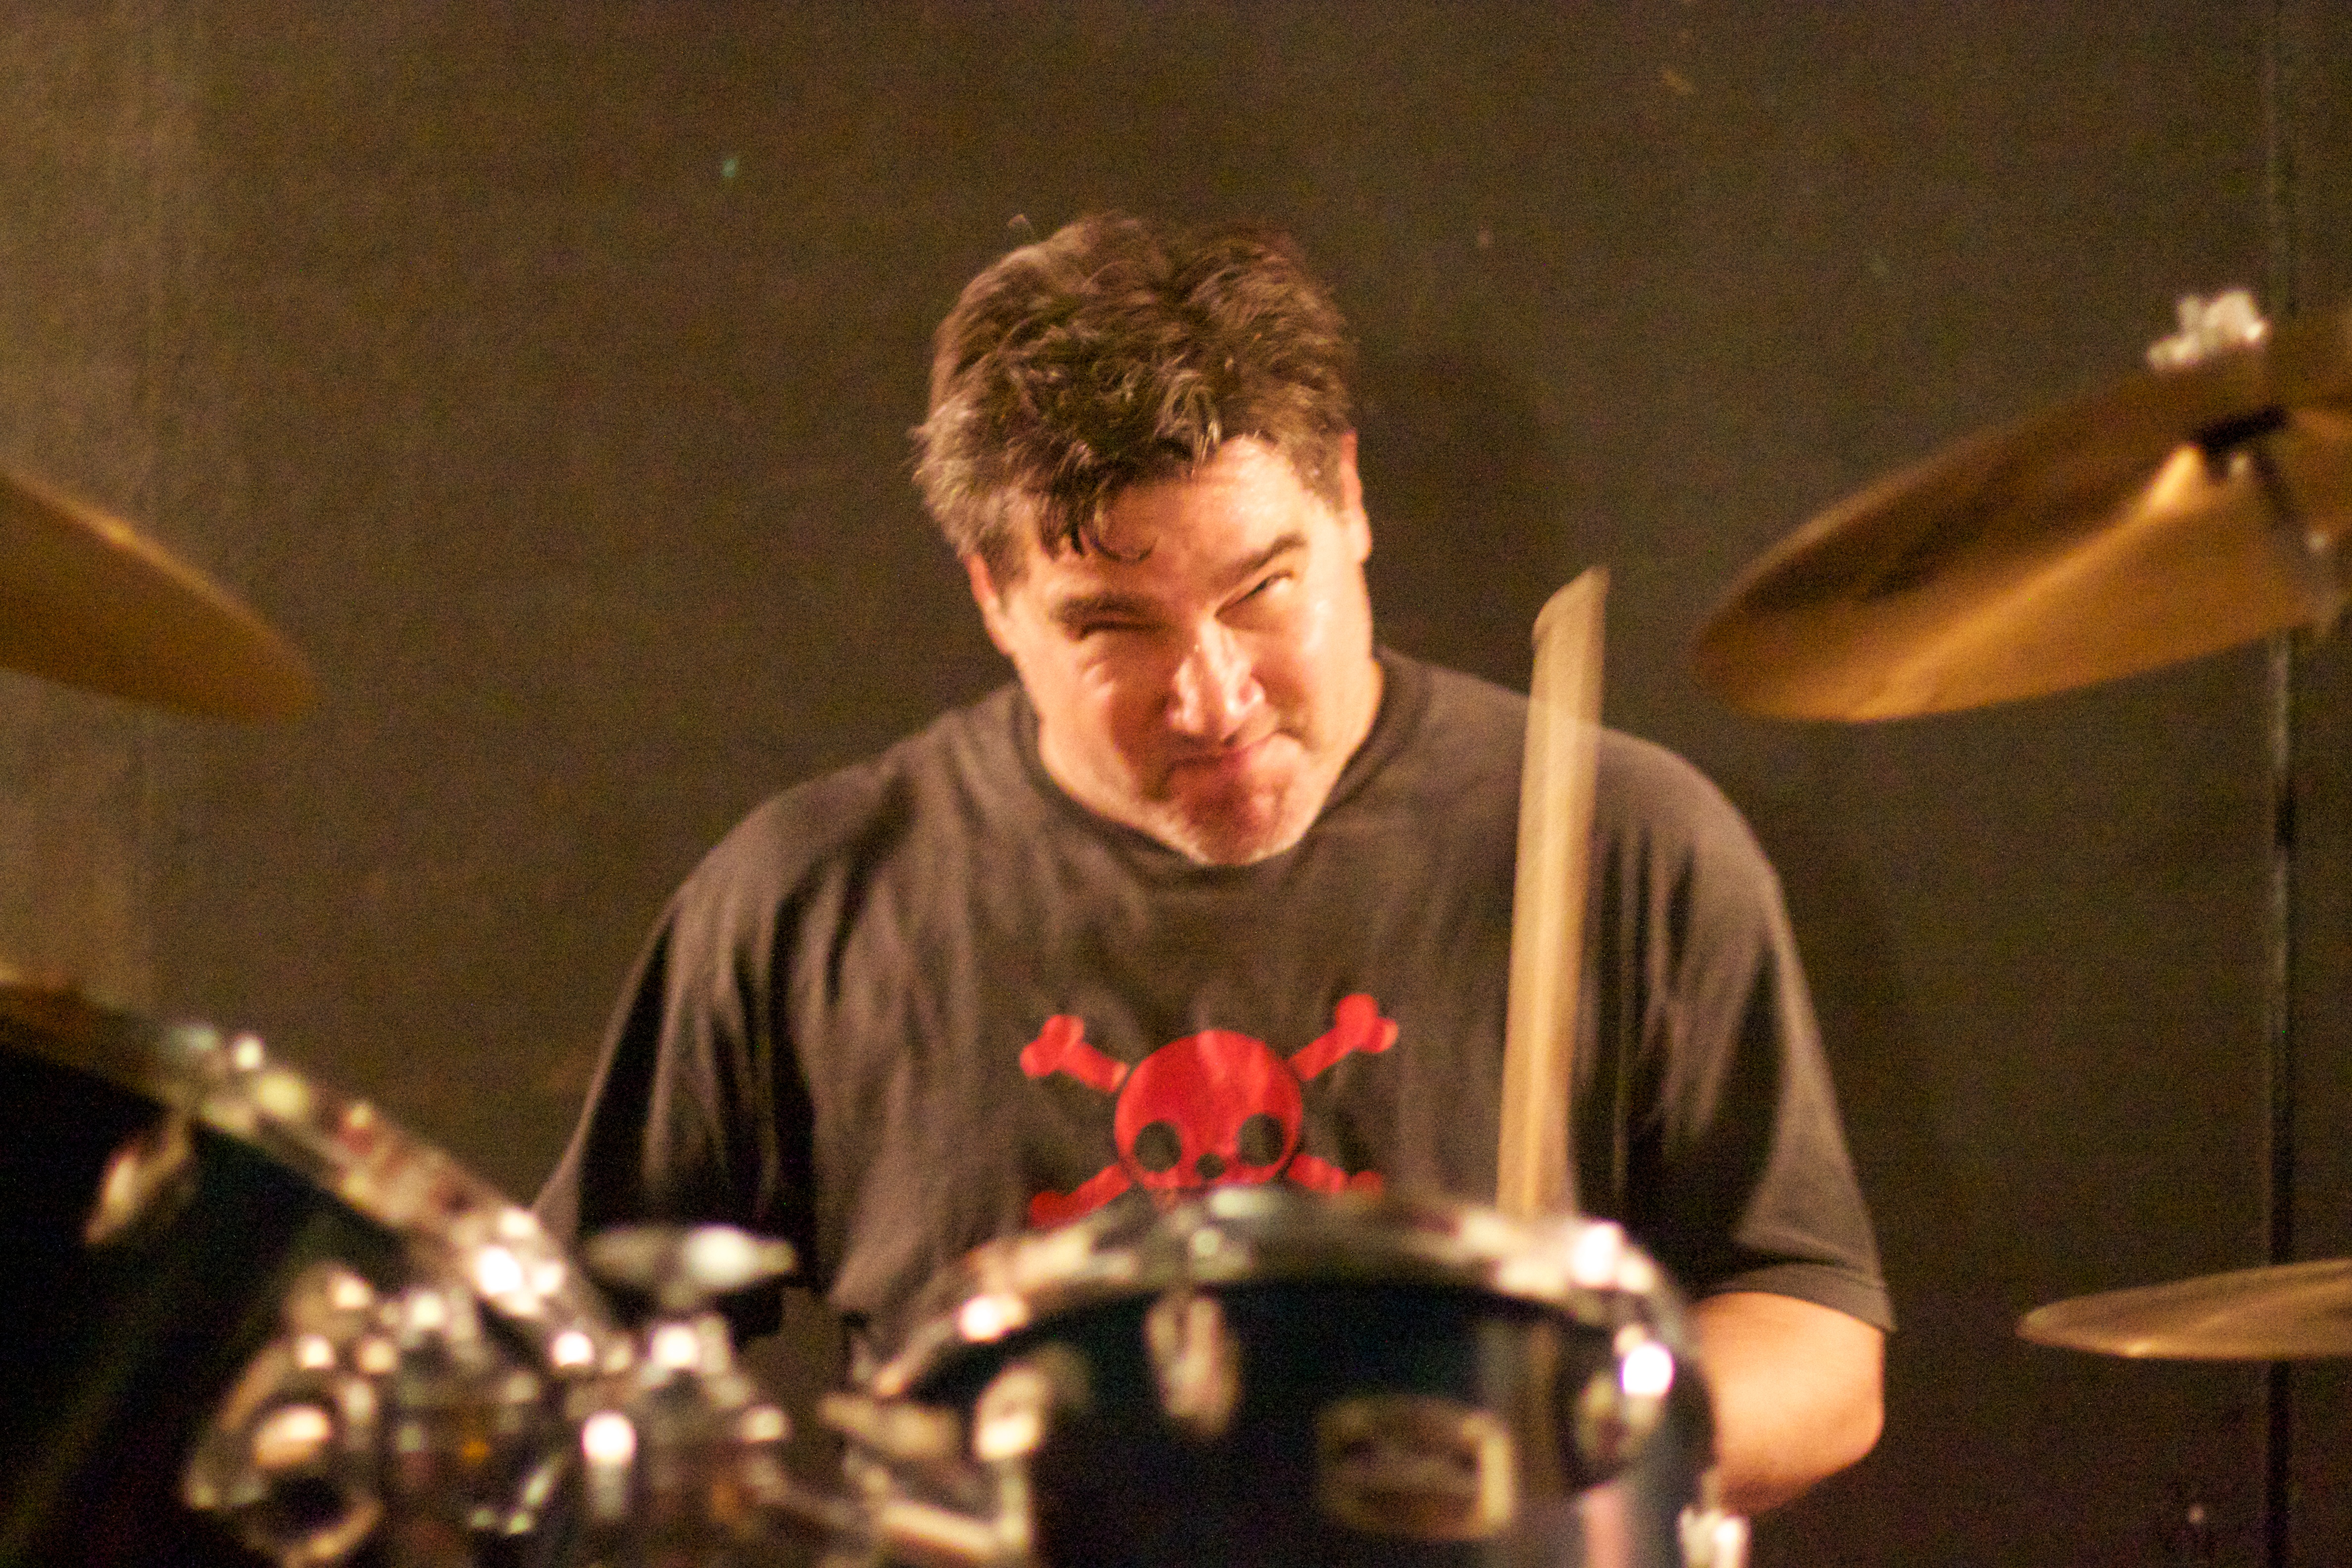
music, guitar, concert, musician, drum, musical instrument, percussion, performance, bassist, singing, guitarist, drums, drummer, jamcamp, entertainment, string instrument, plucked string instruments, skin head percussion instrument